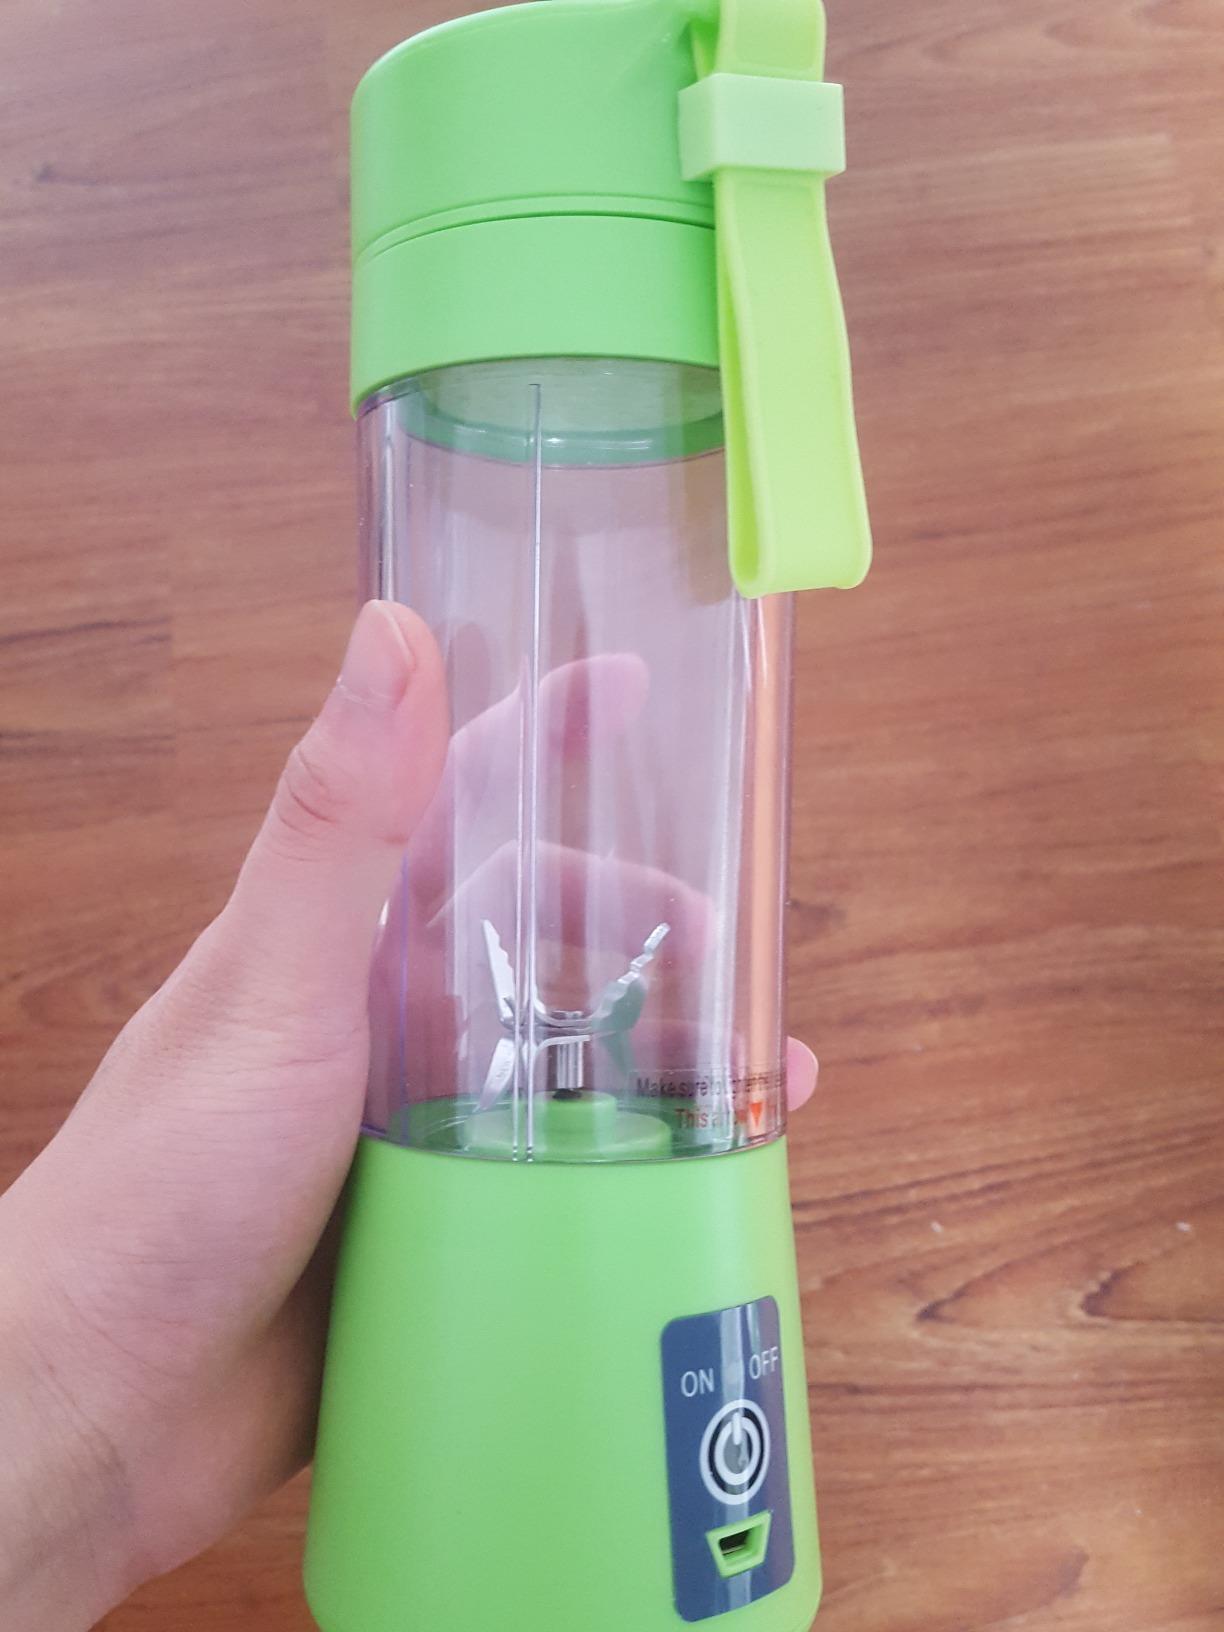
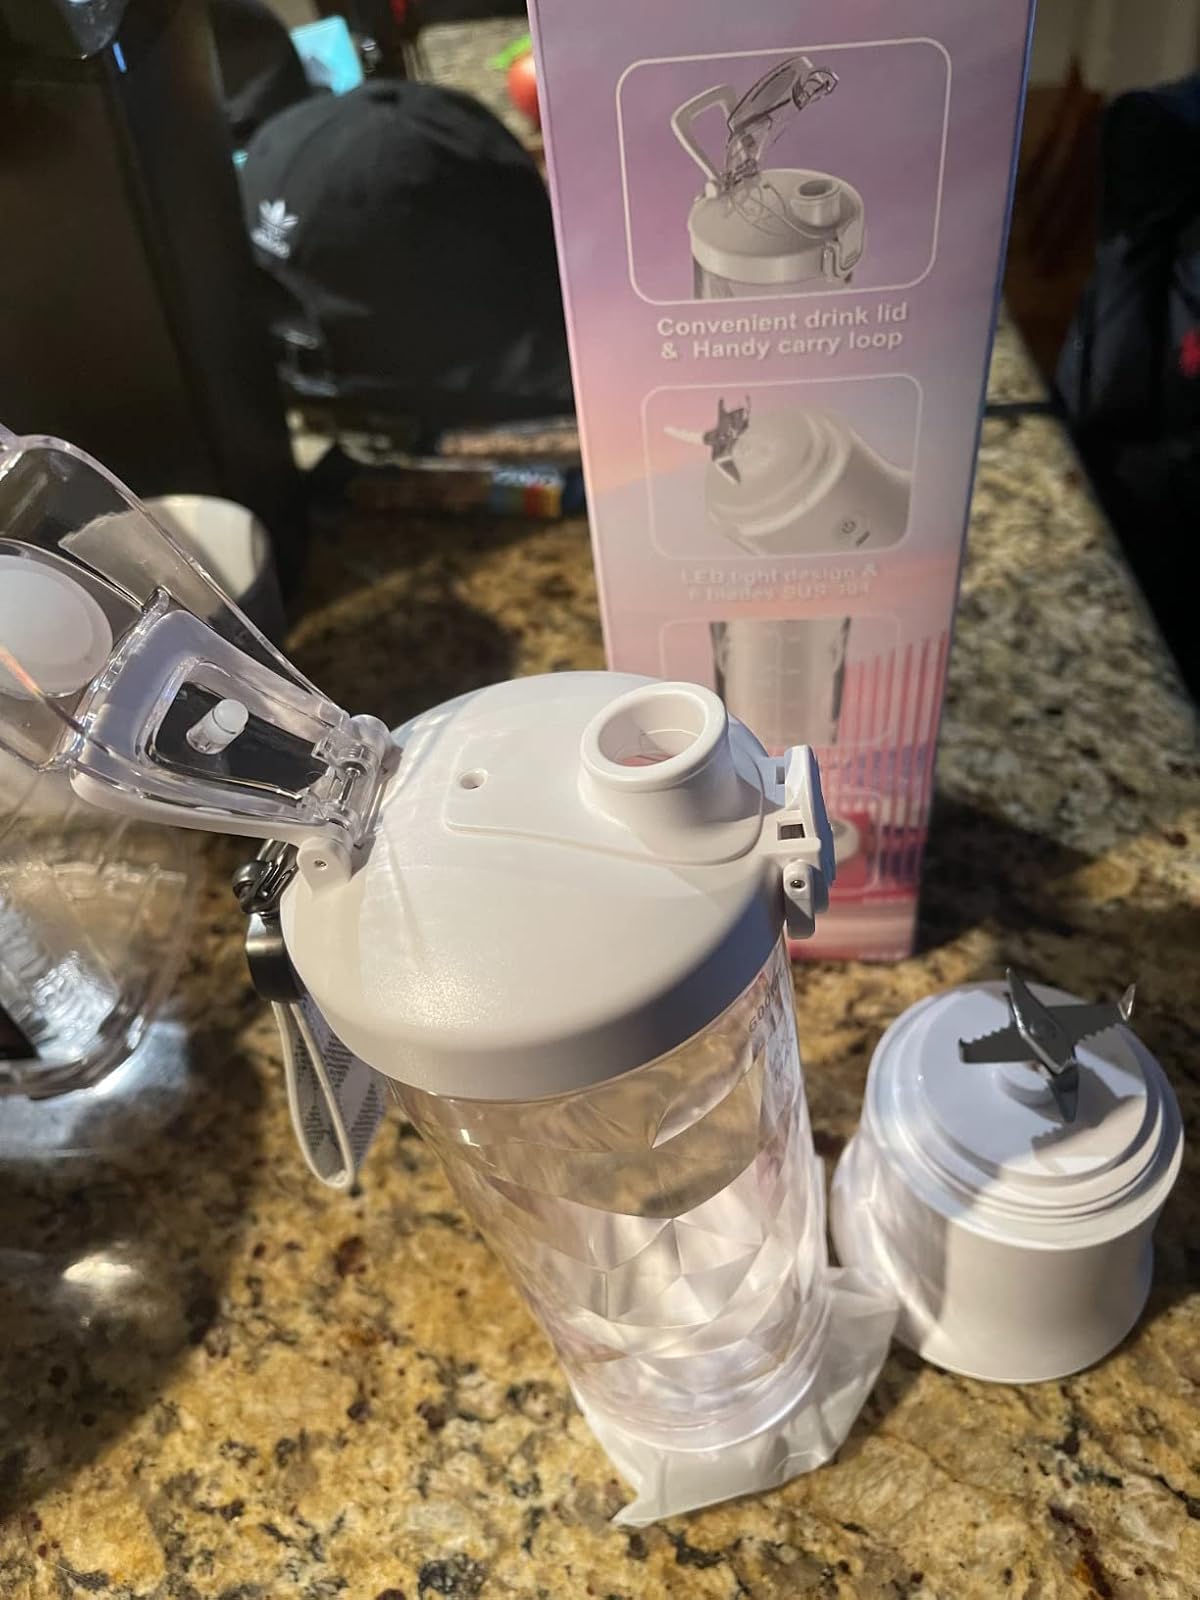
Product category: items_blender
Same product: no